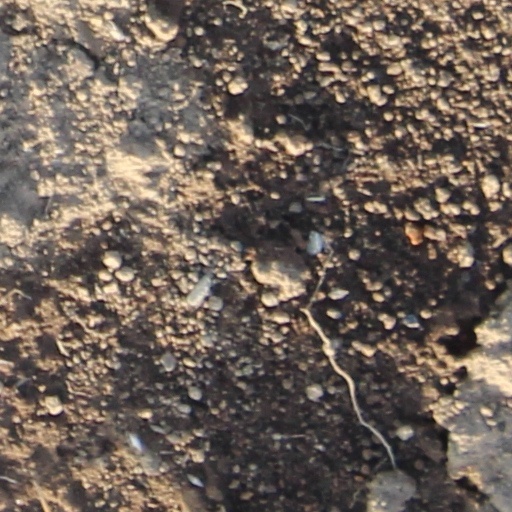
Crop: wheat